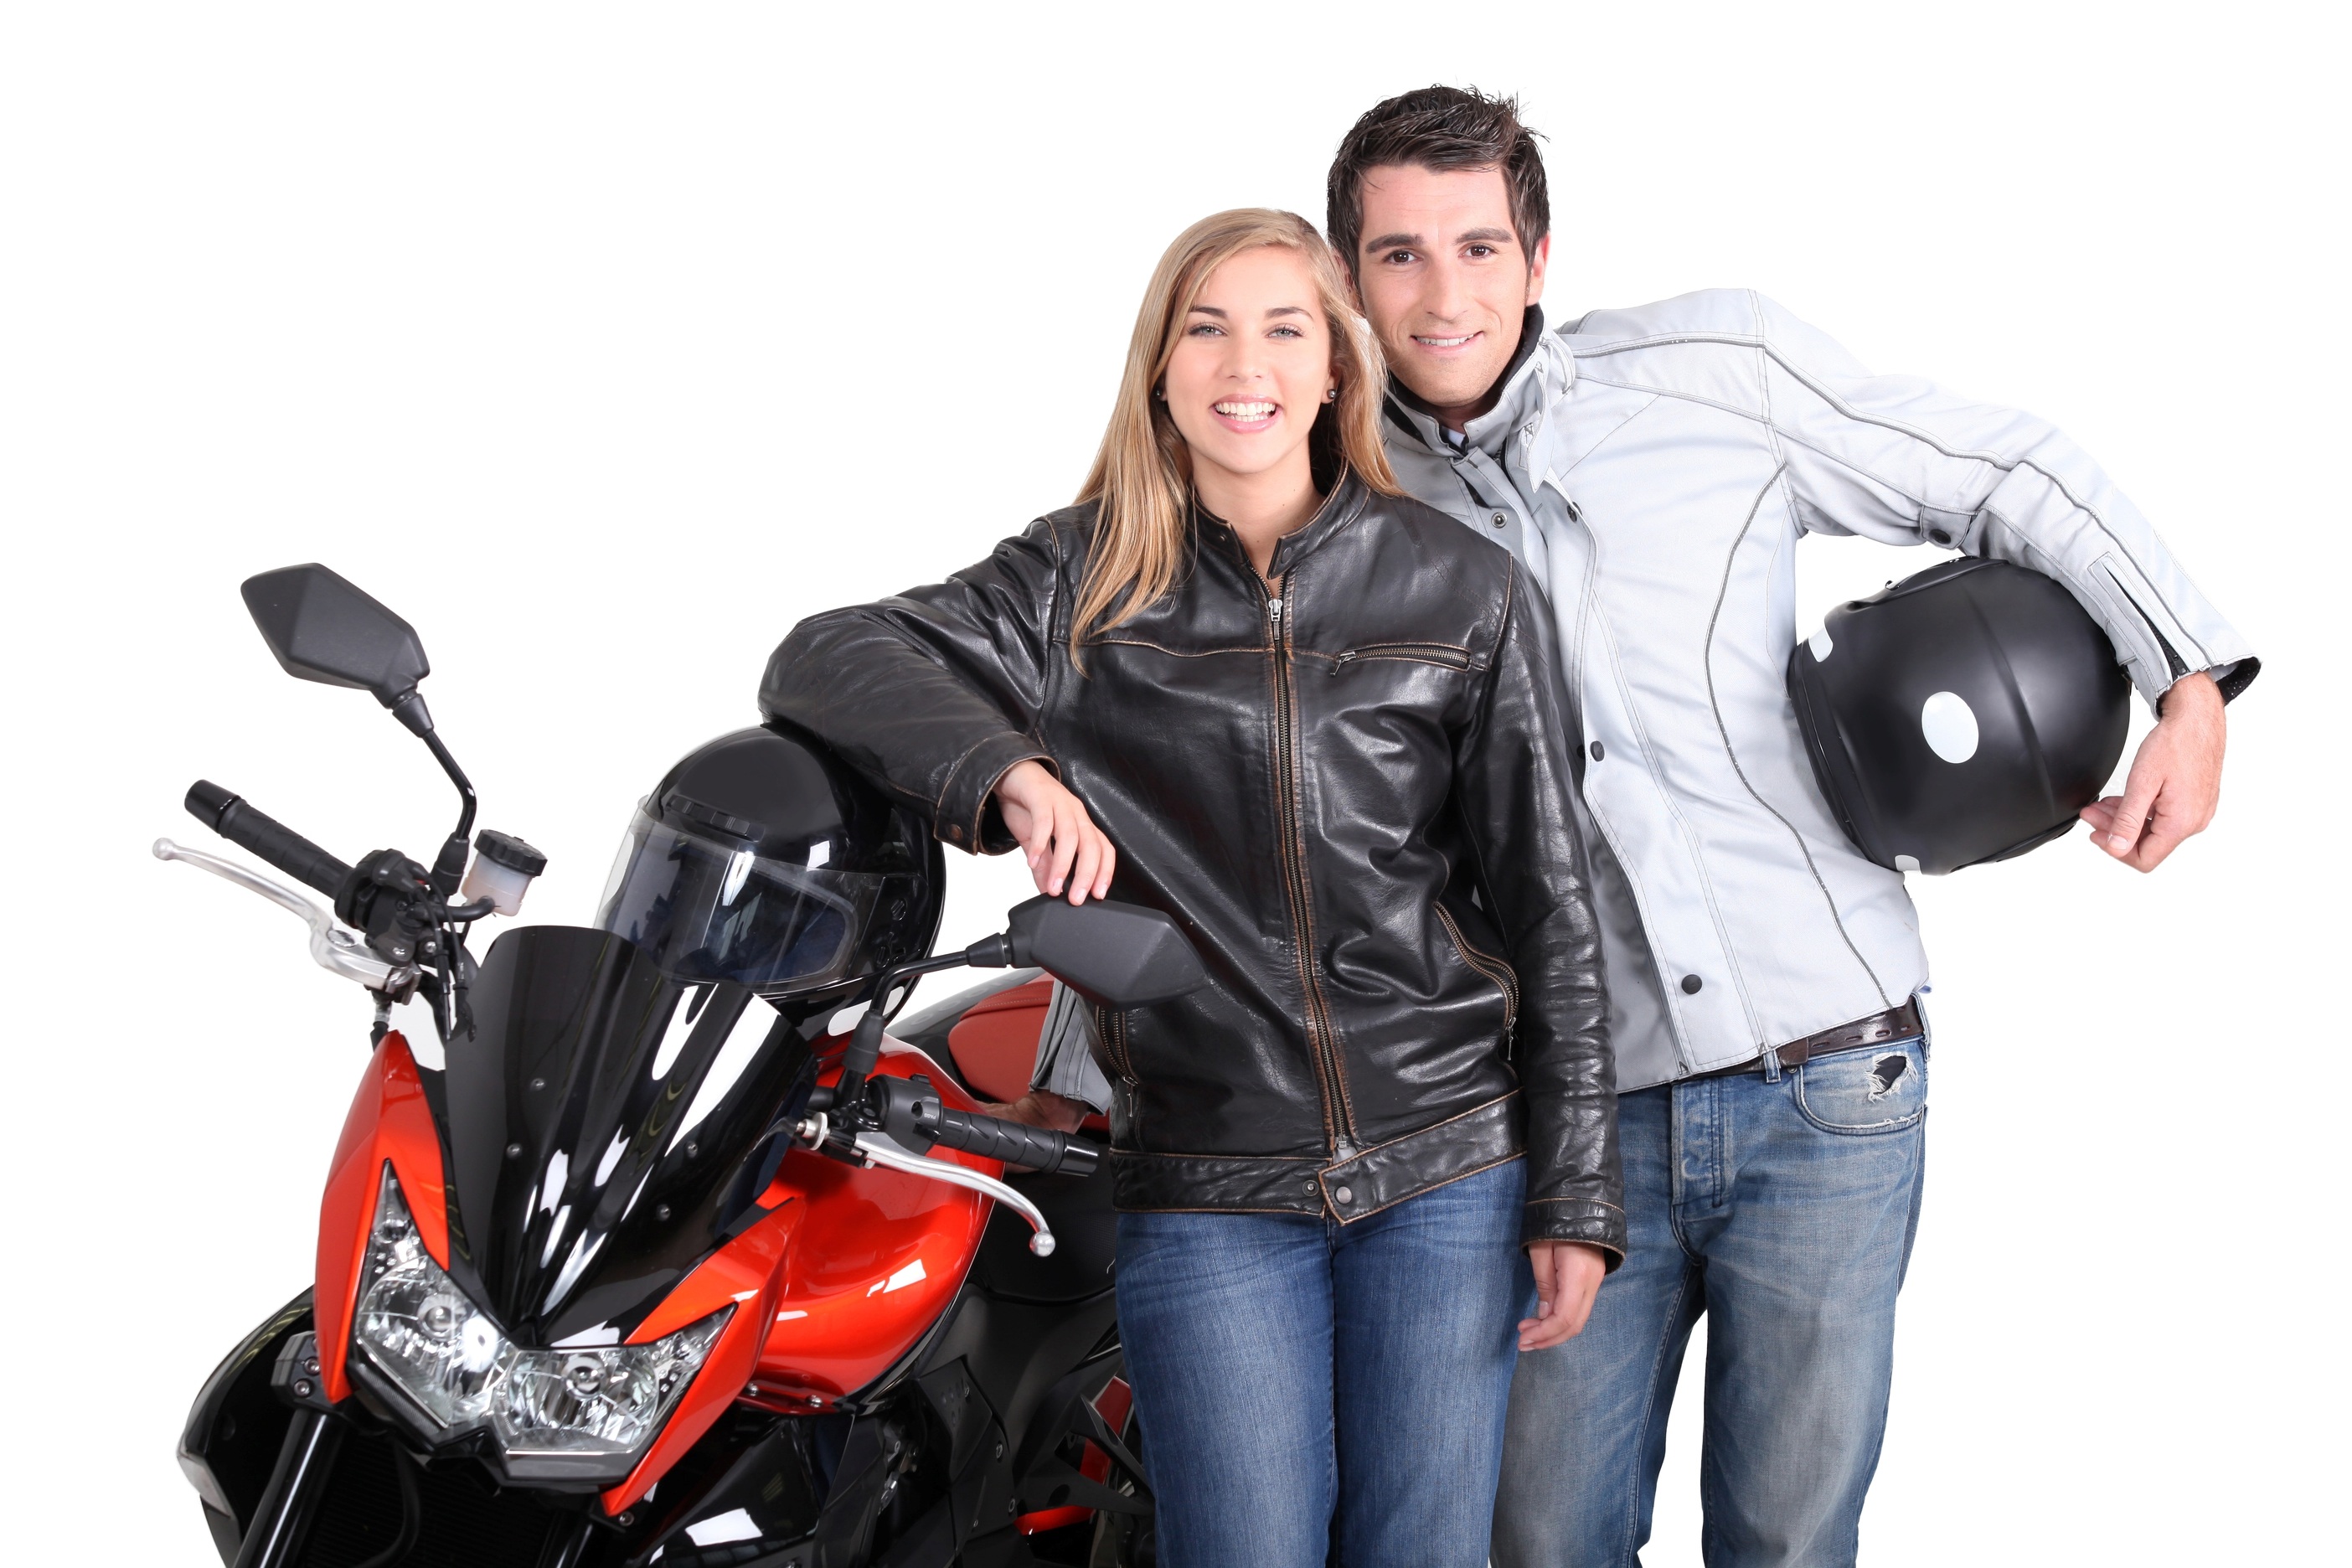
man, woman, vehicle, motorcycle, couple, tour, happy, bikers, motorsport, motorcycling, motor bike, land vehicle